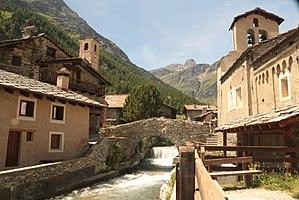
Chianale est un hameau de la commune de Pontechianale dans la province de Coni dans le Piémont.